Senyera

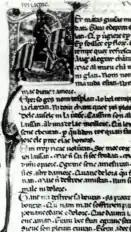
King Alfons the Chaste riding a horse caparisoned in his familiar arms. From a 13th-century chansonnier. Document 854, folio 108r at .

The Senyera is one of the oldest flags in Europe still used in the present. There are several theories advocating either a purely Aragonese or a purely Catalan origin for the symbol.